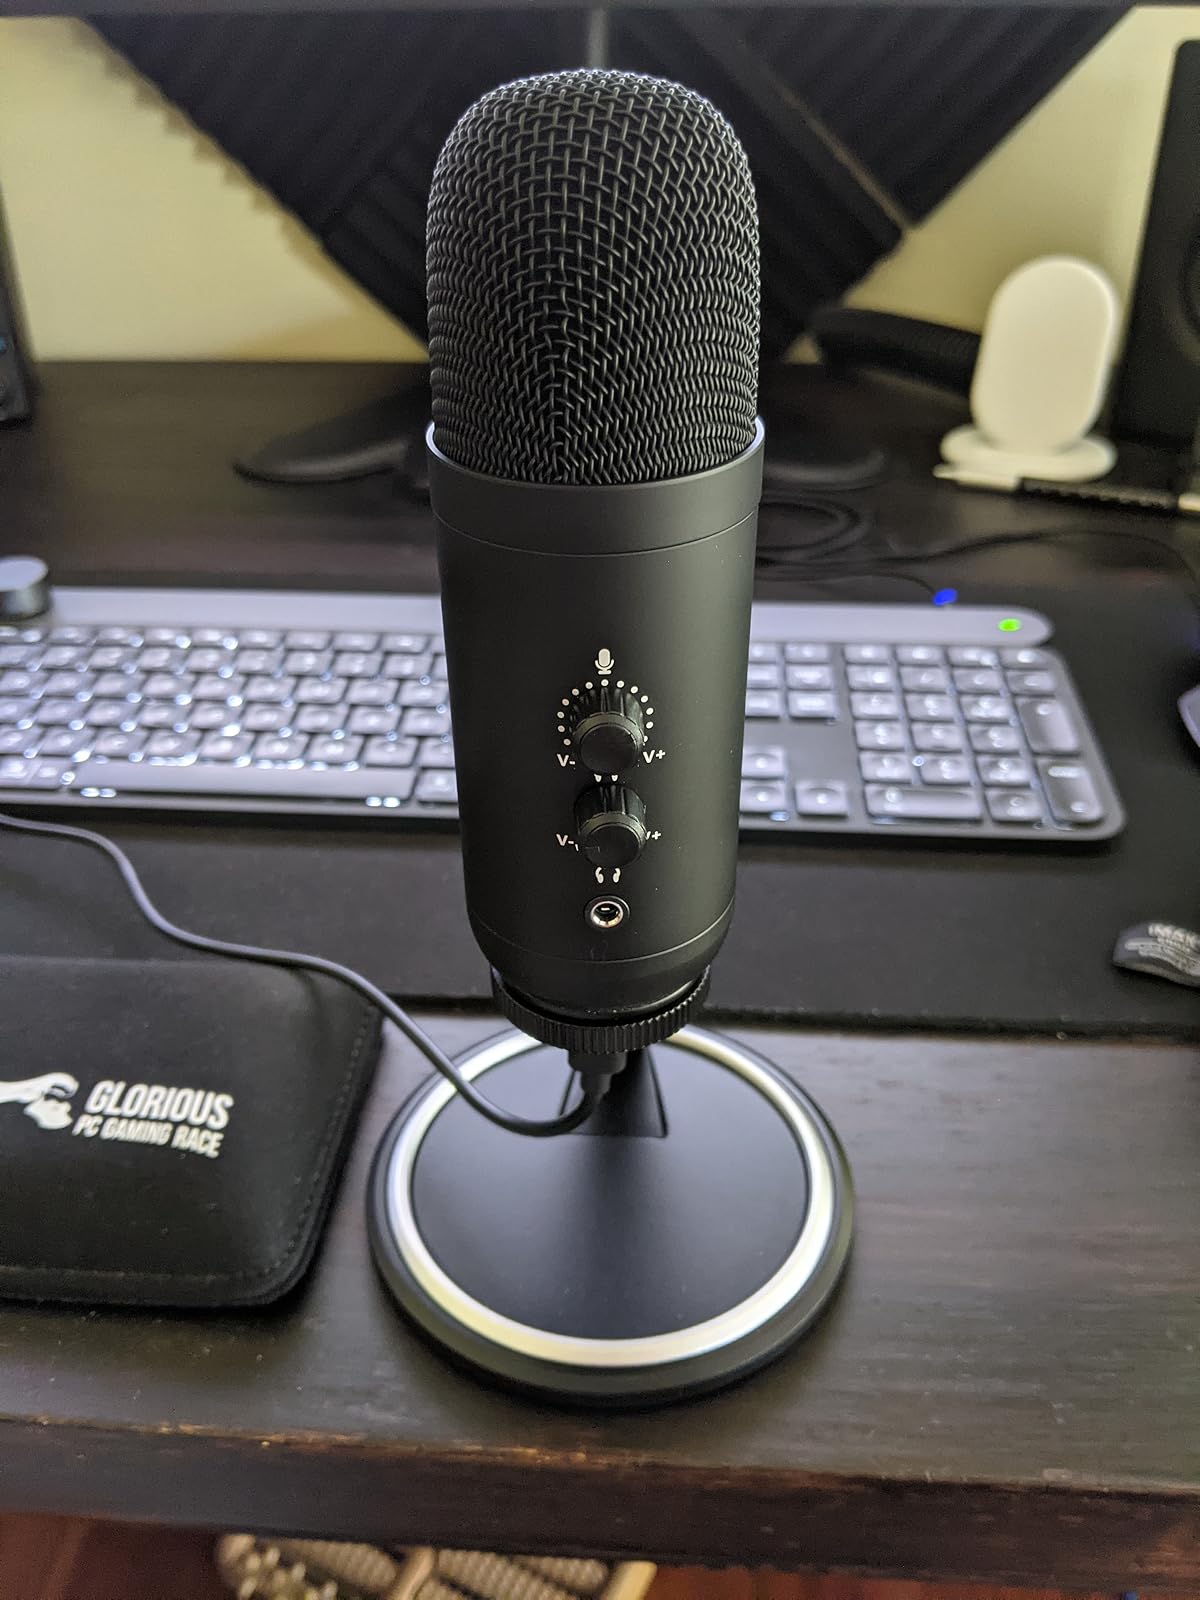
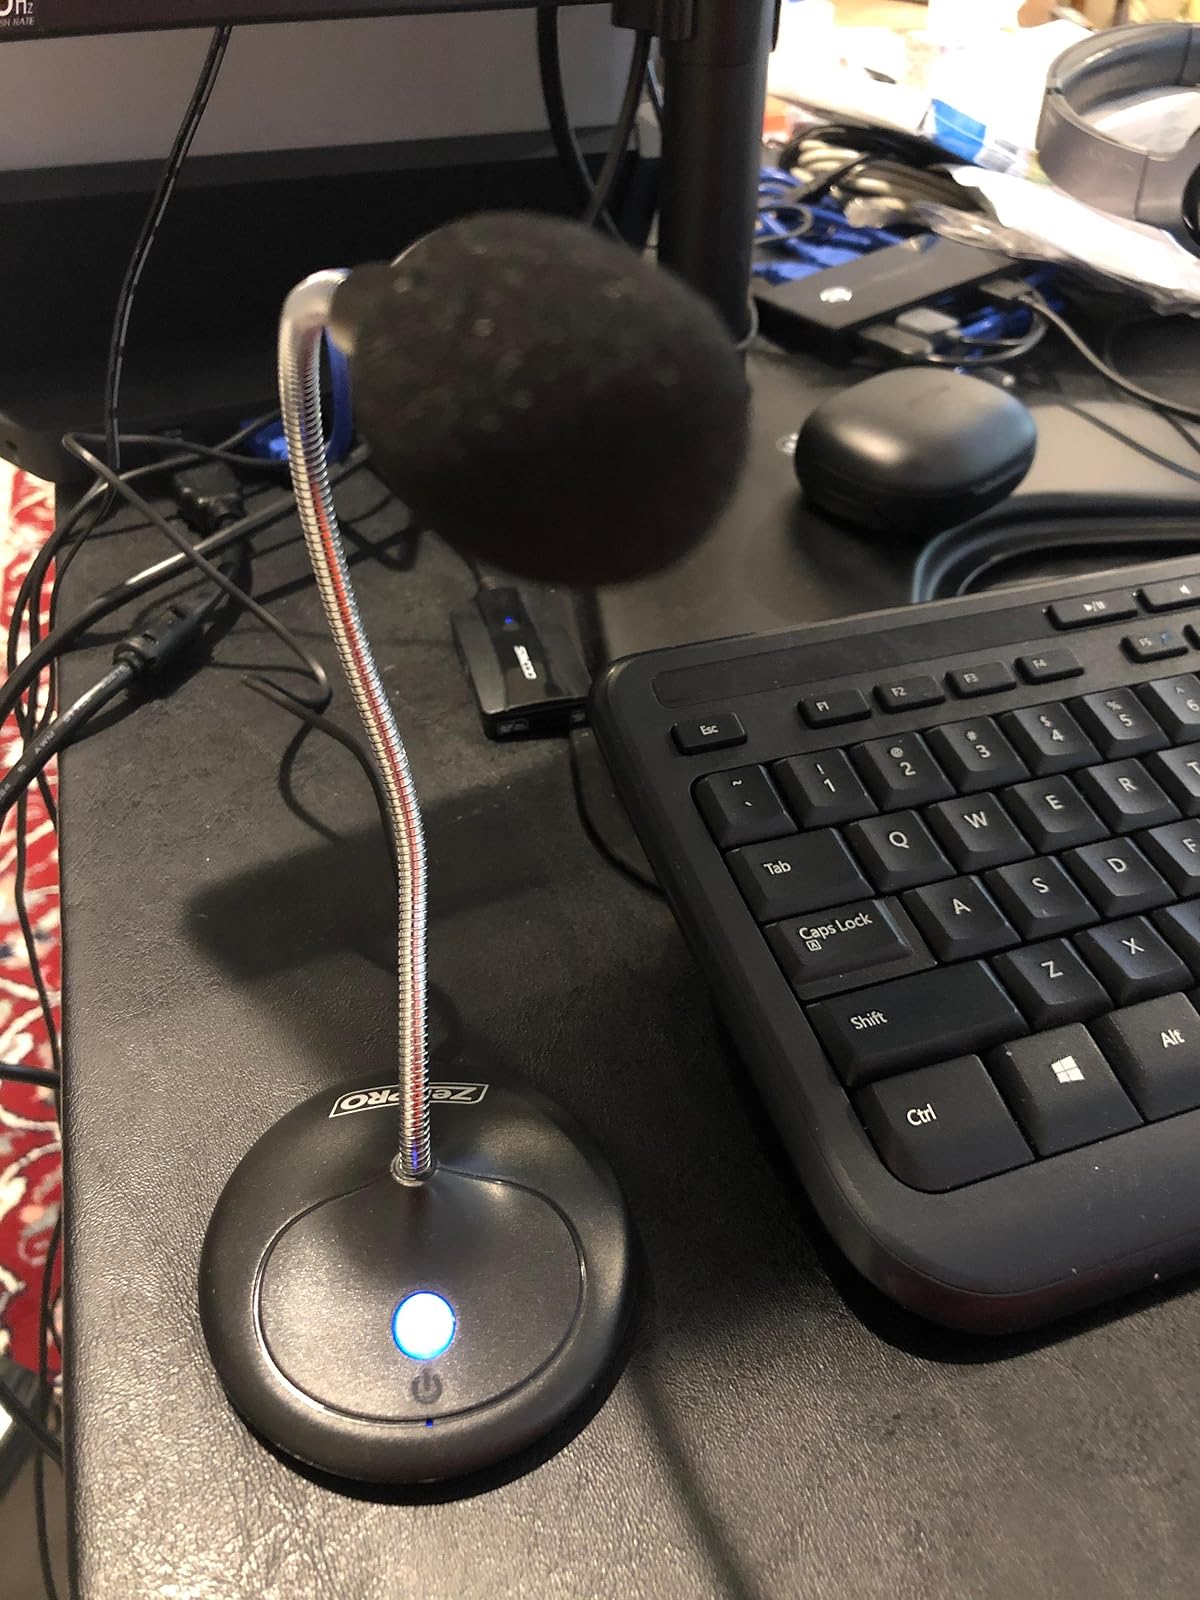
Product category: microphone
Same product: no